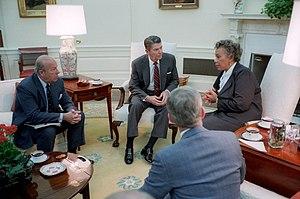
Ronald Wilson Reagan /ˈɹɑnəld ˈɹeɪɡən/, né le 6 février 1911 à Tampico et mort le 5 juin 2004 à Los Angeles, est un acteur et homme d'État américain, président des États-Unis du 20 janvier 1981 au 20 janvier 1989.